Here's the Deal (Conway memoir)

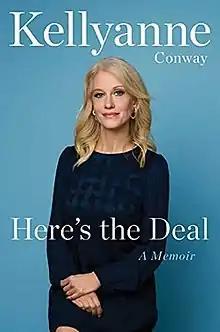

Here's the Deal: A Memoir is a 2022 autobiography by Kellyanne Conway.